2019 Presidents Day protest

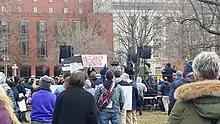
Protest at Lafayette Square in Washington, D.C.

In Washington, D.C., protesters gathered in Lafayette Square, by the White House, moving to next to the White House's northern fence as the event came to a close. The American Civil Liberties Union was represented at the demonstration.